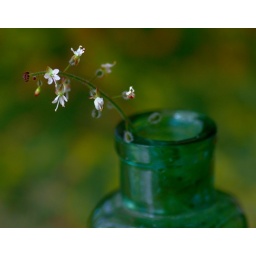
tiny plants in a small bottle S